Ed Lee

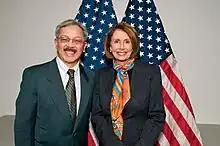

The vote was preliminary and non-binding, as Newsom had delayed his resignation until new members of the board took office. A final vote was taken on January 11 by the new board to confirm Lee, one day after Newsom's resignation. The board voted unanimously for Lee and he took office immediately thereafter.